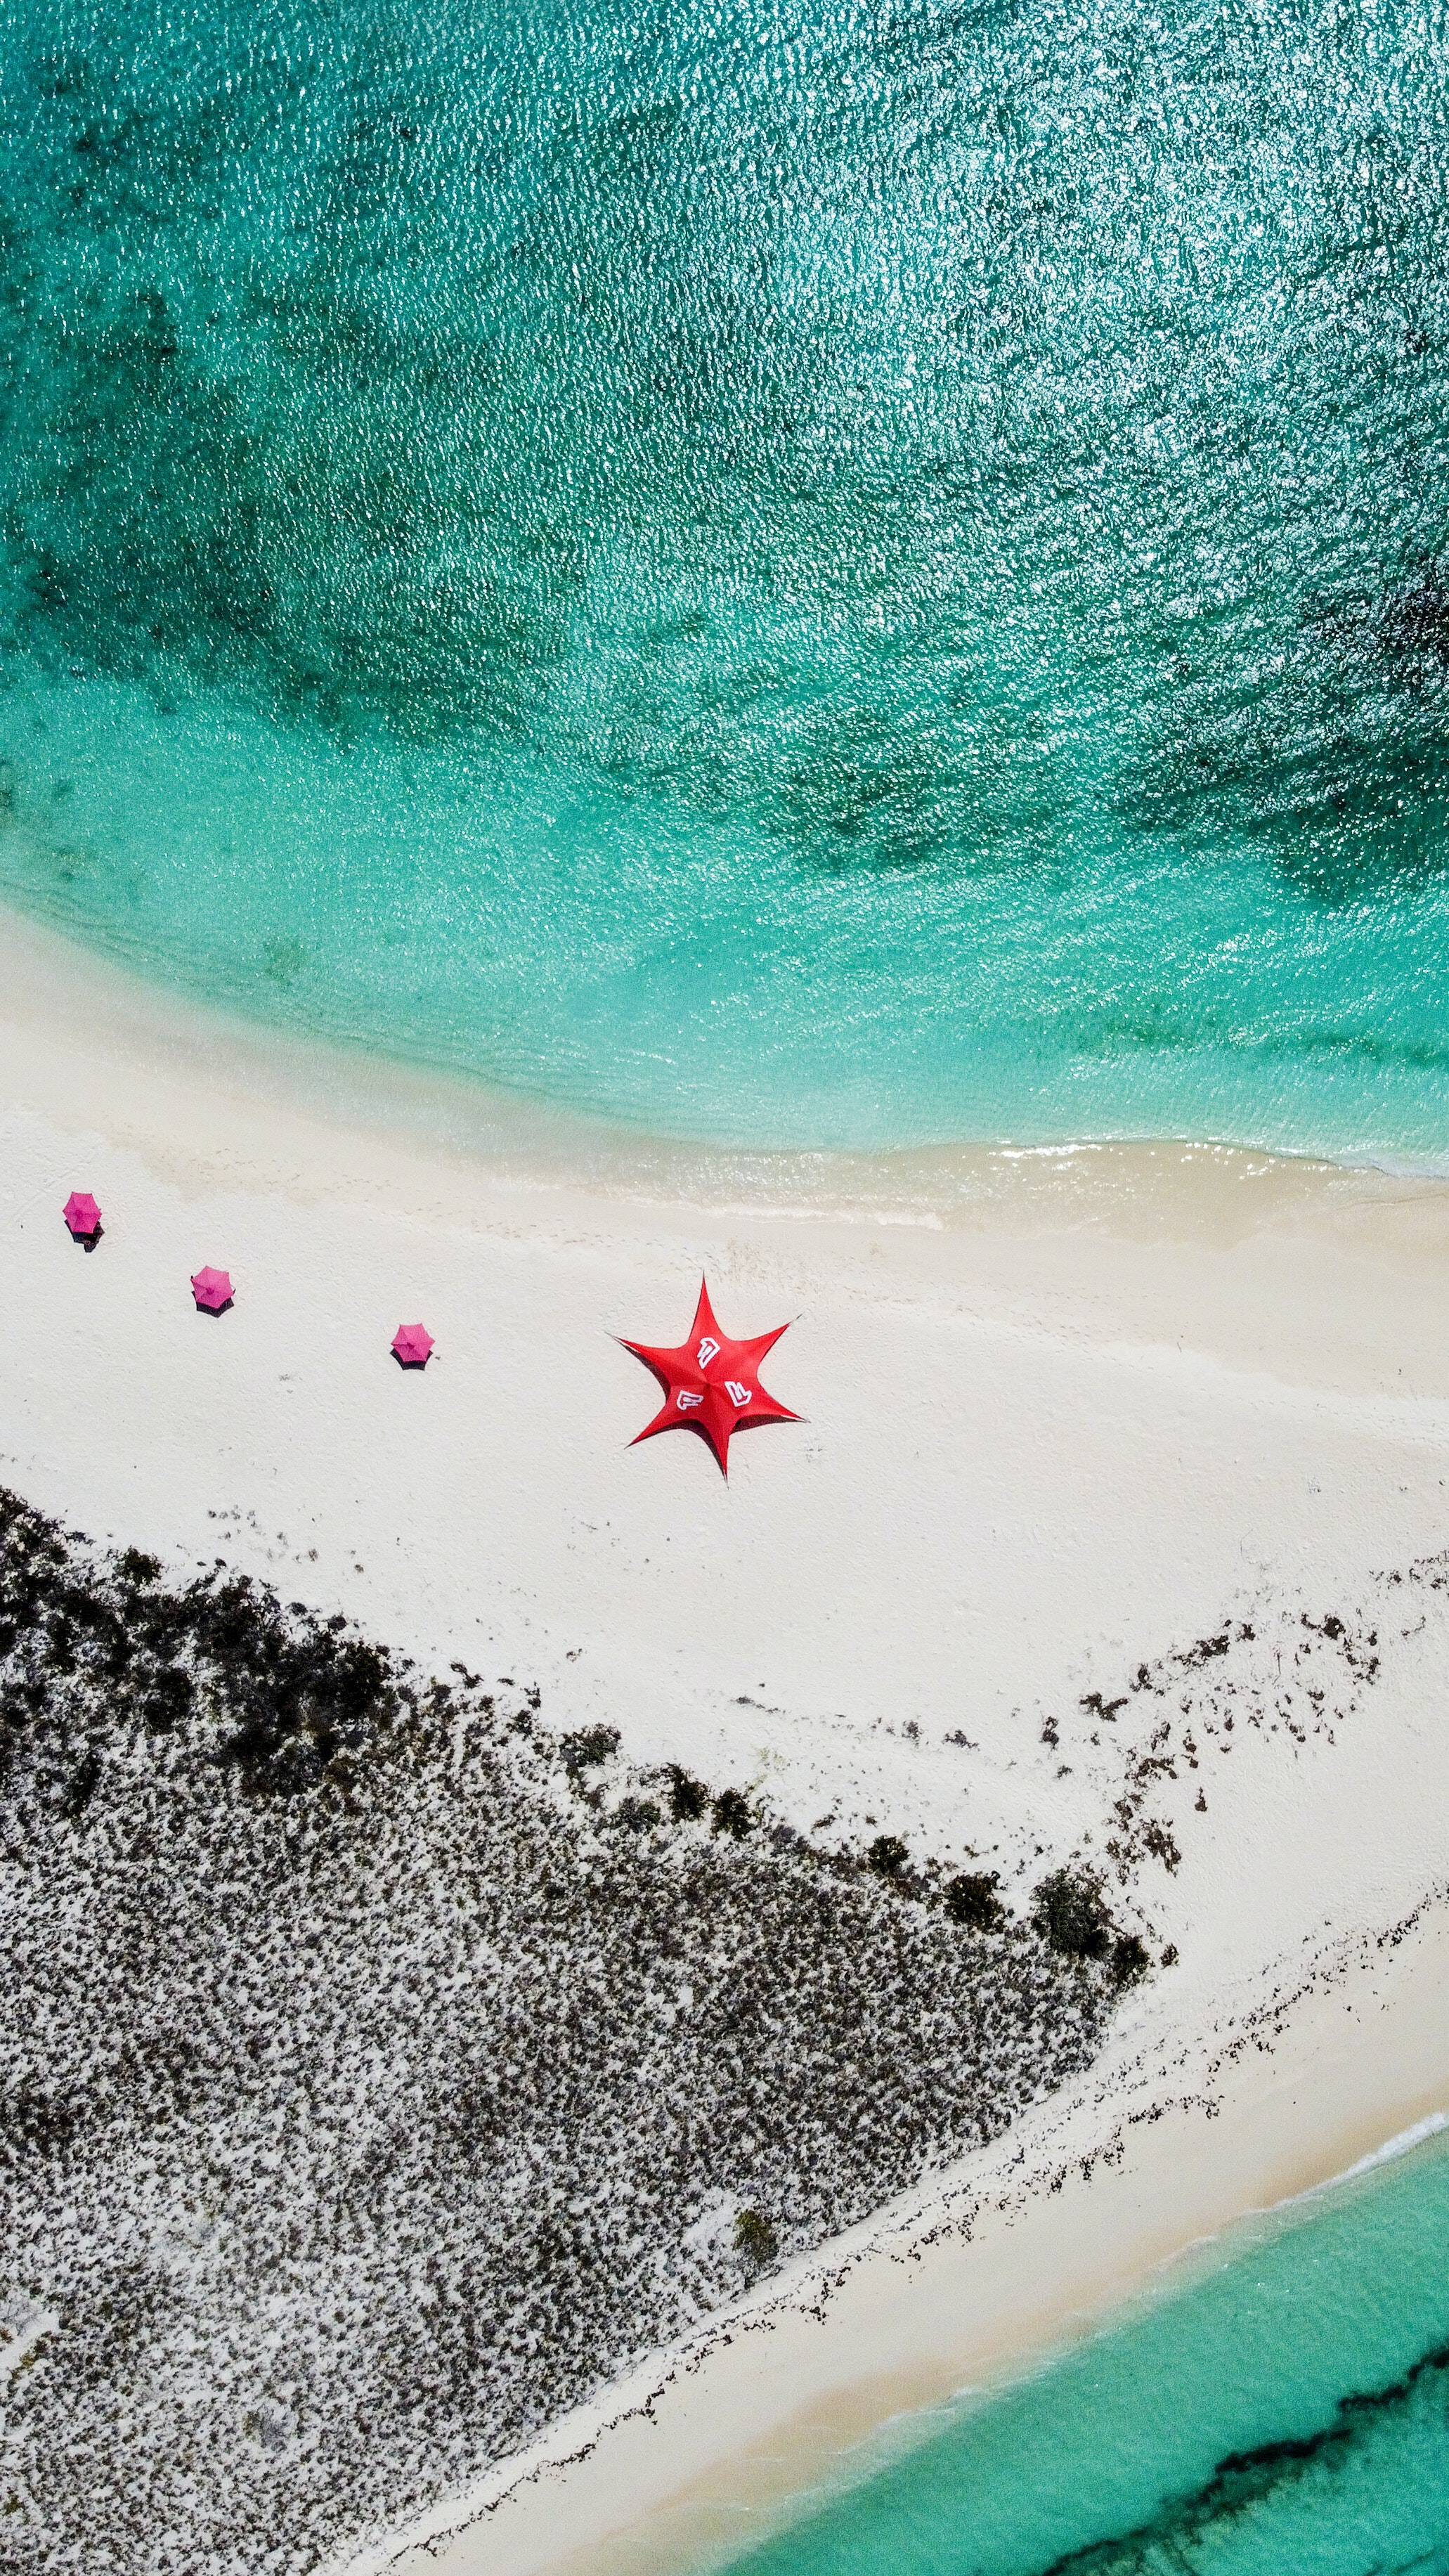
natural, water, water resources, azure, beach, body of water, People on beach, coastal and oceanic landforms, line, art, morning, landscape, wind wave, Tints and shades, horizon, sand, travel, leisure, wind, shore, font, illustration, air travel, natural landscape, carmine, fun, tropics, coast, ocean, reflection, wave, caribbean, circle, winter, bay, tide, pattern, shadow, tourism, sea, visual arts, aerial photography, graphic design, vacation, painting